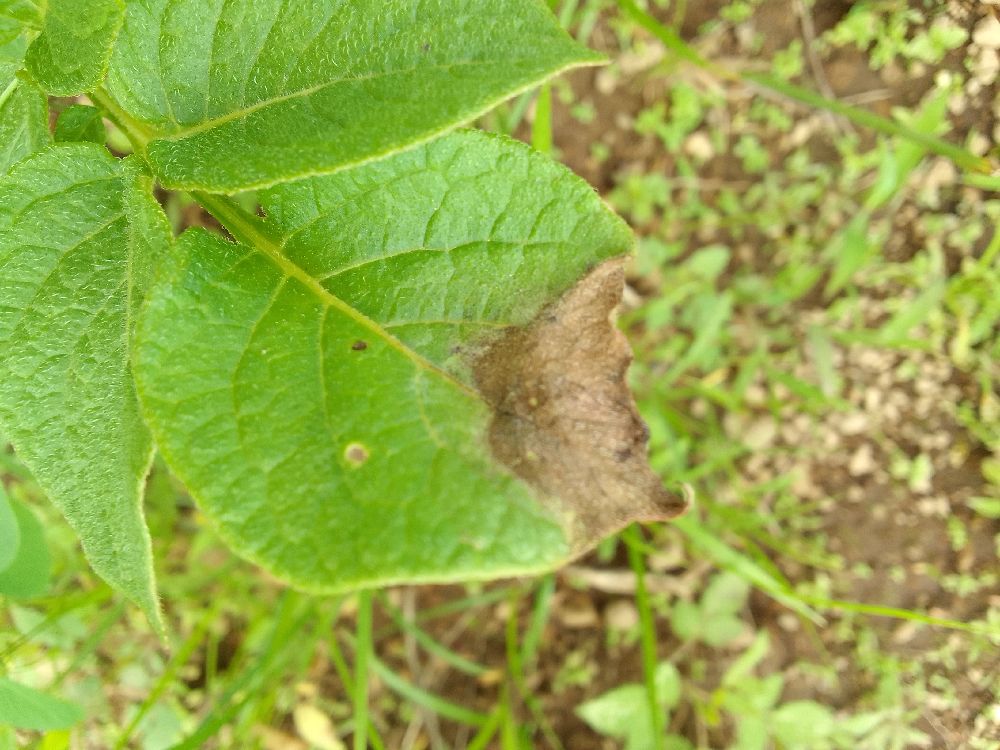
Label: Late blight